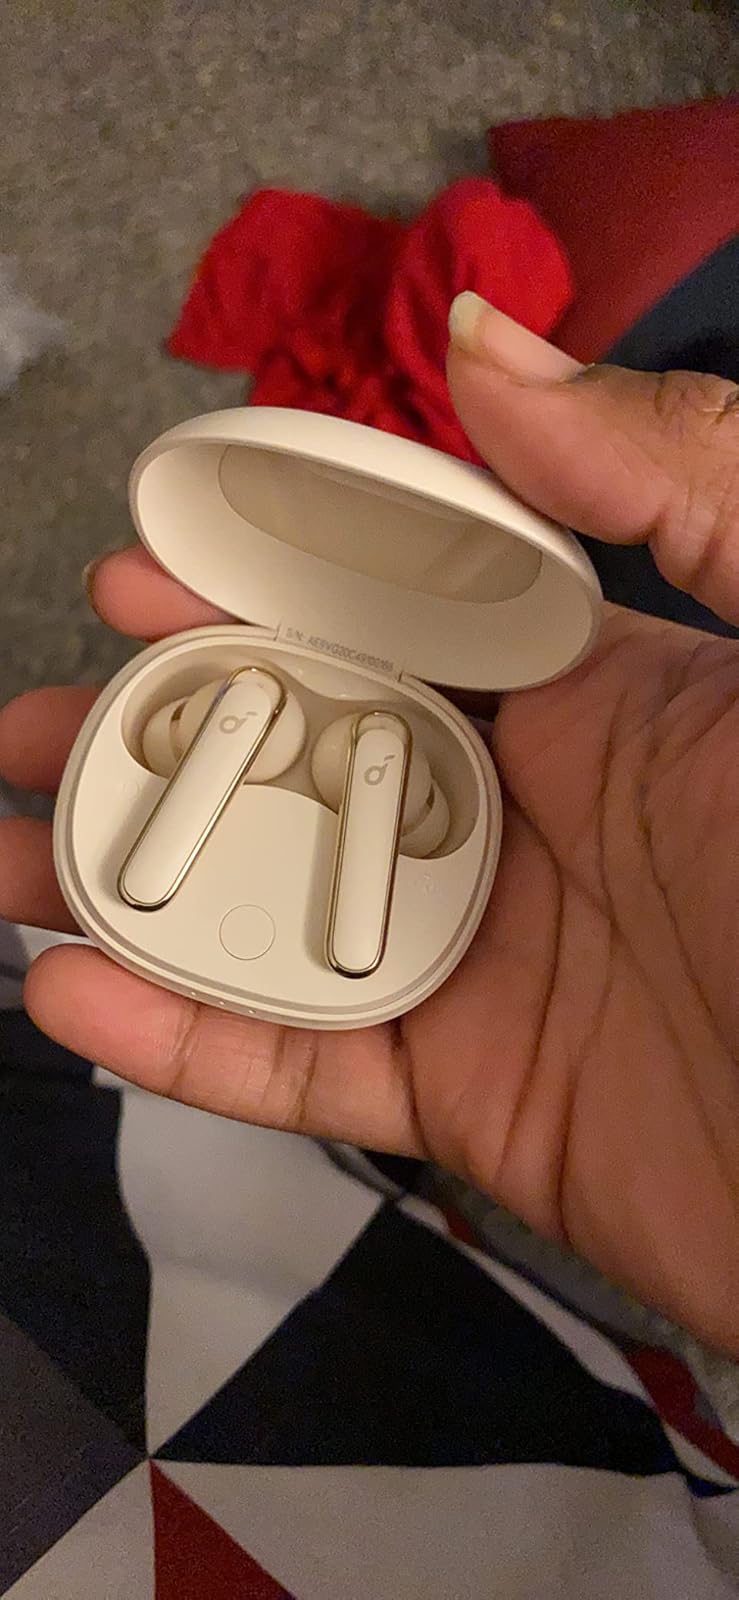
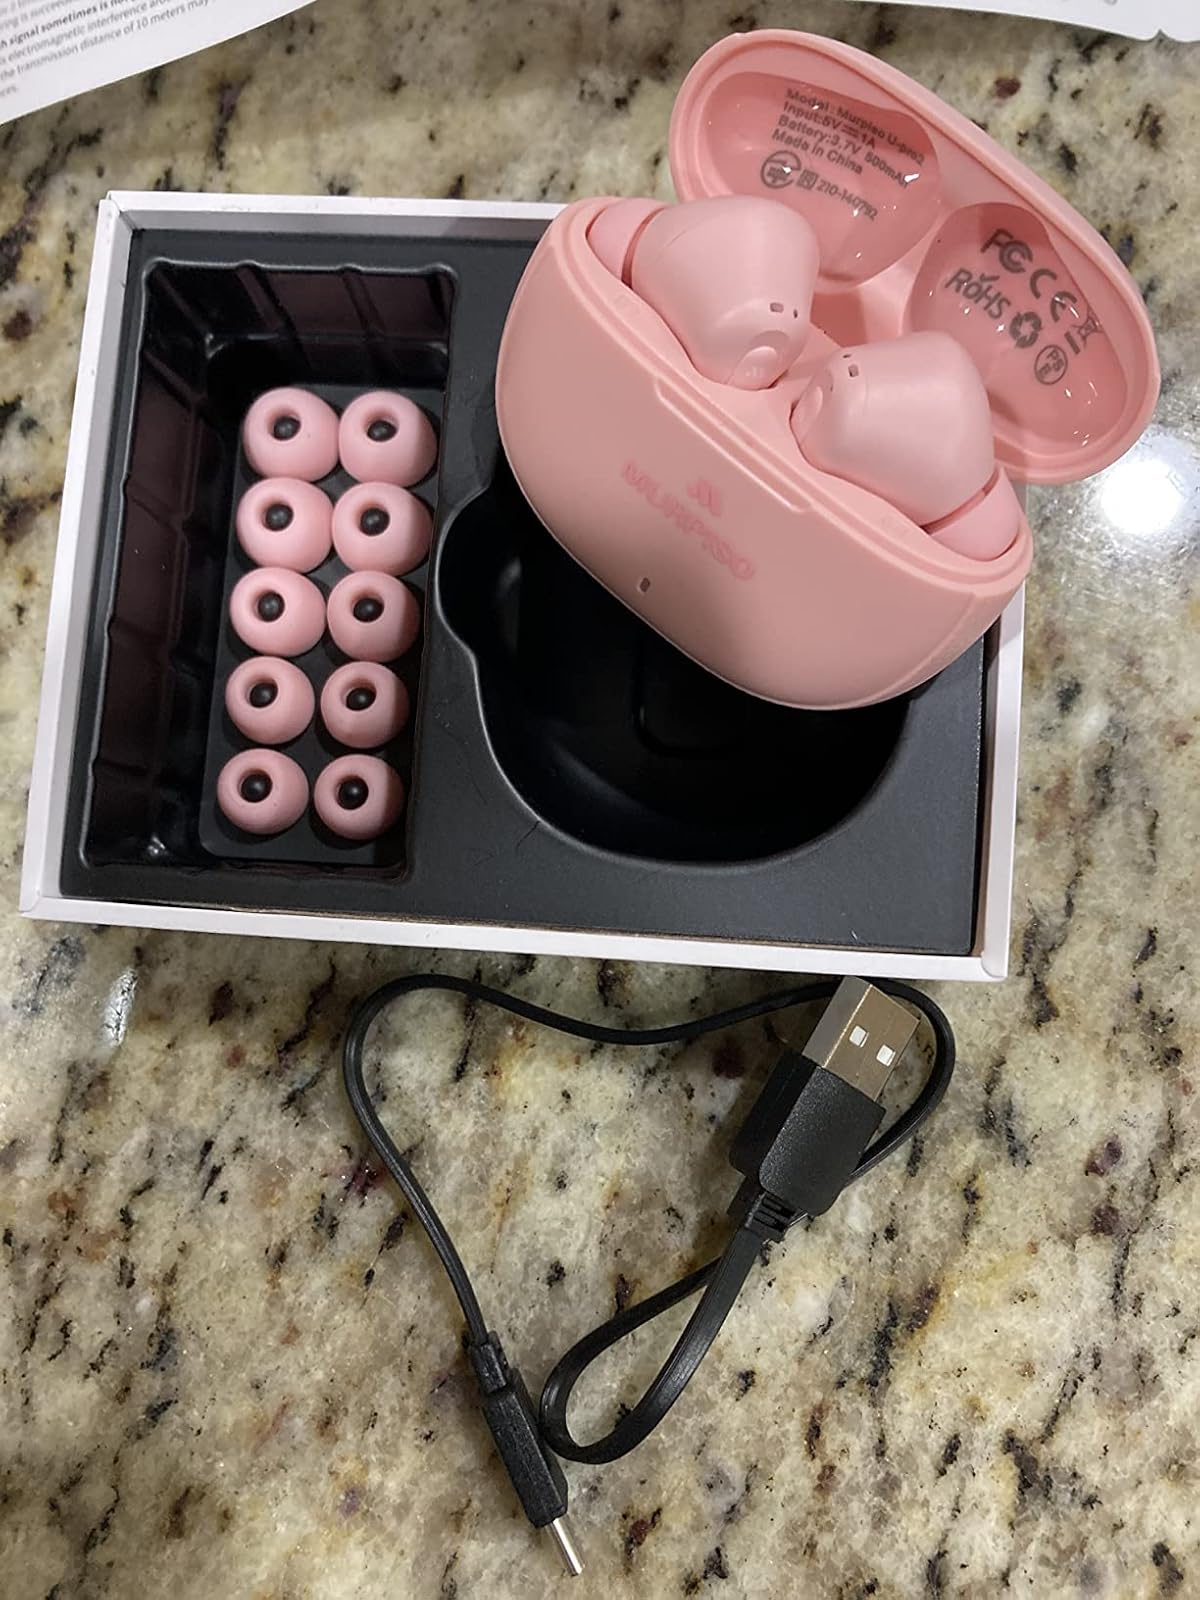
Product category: earbuds
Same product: no